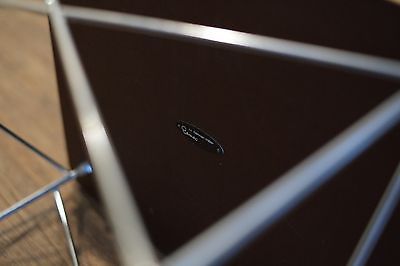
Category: table